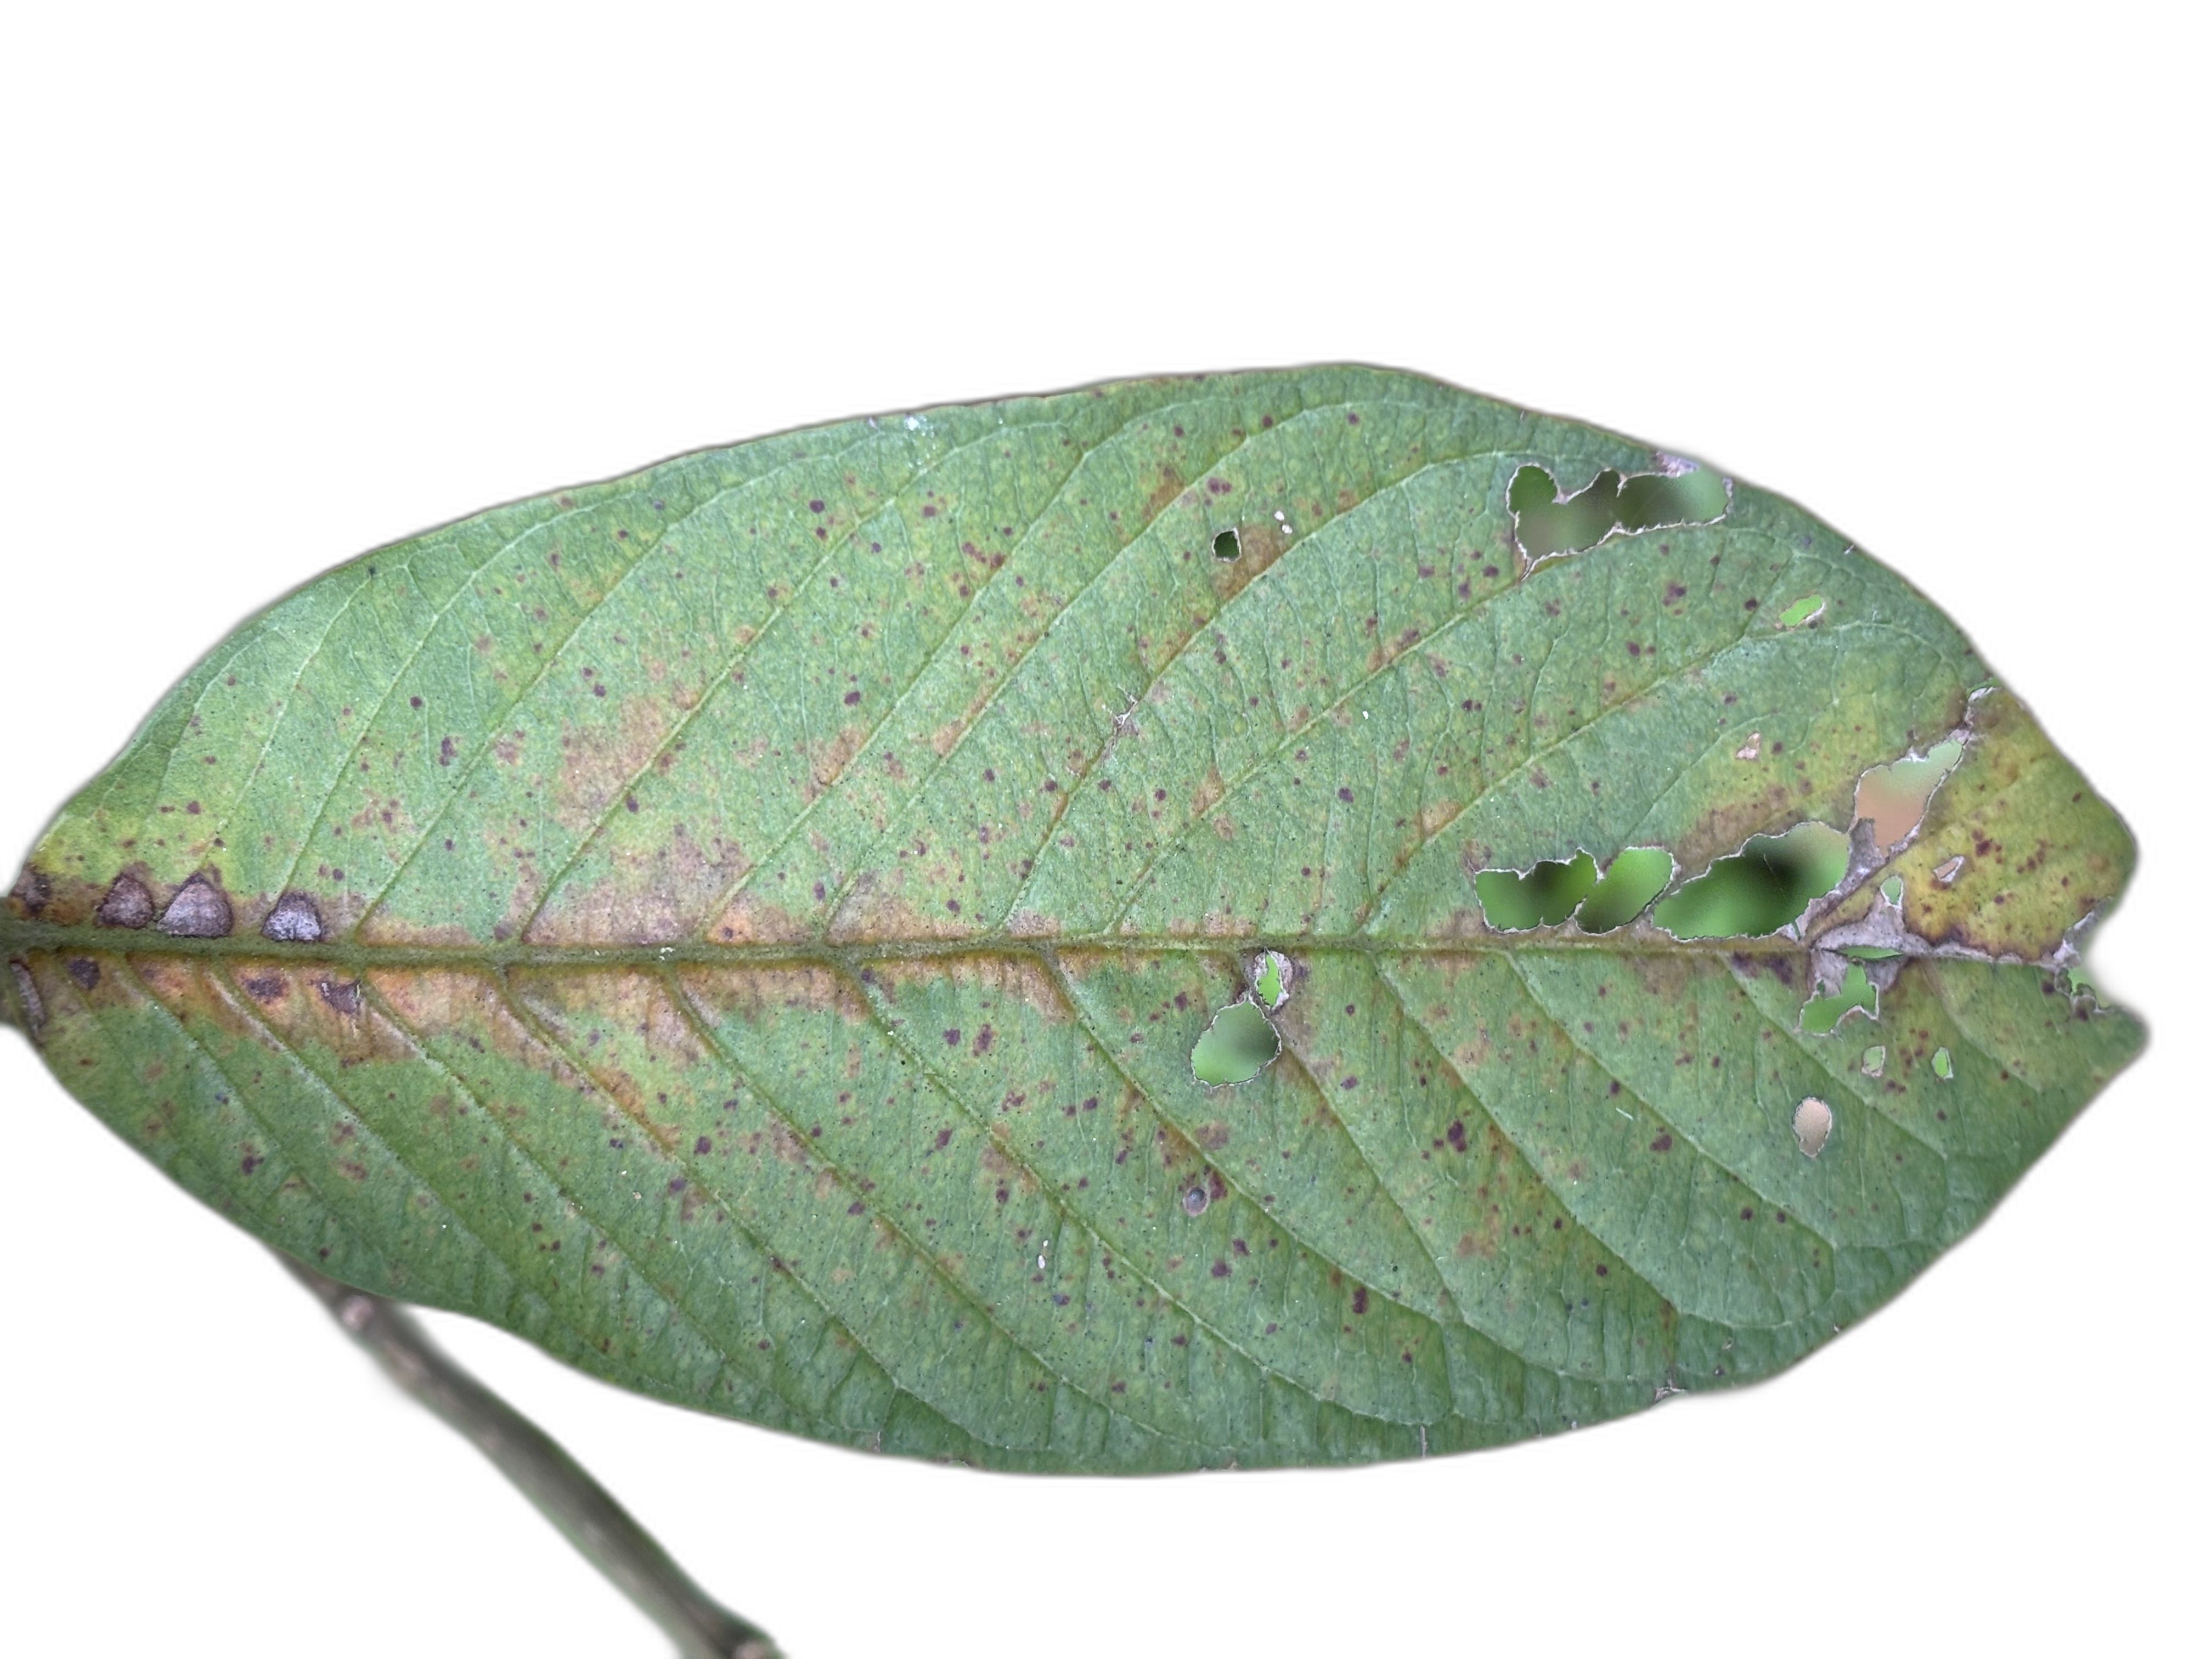
Plant part: leaf
Disease: Rust